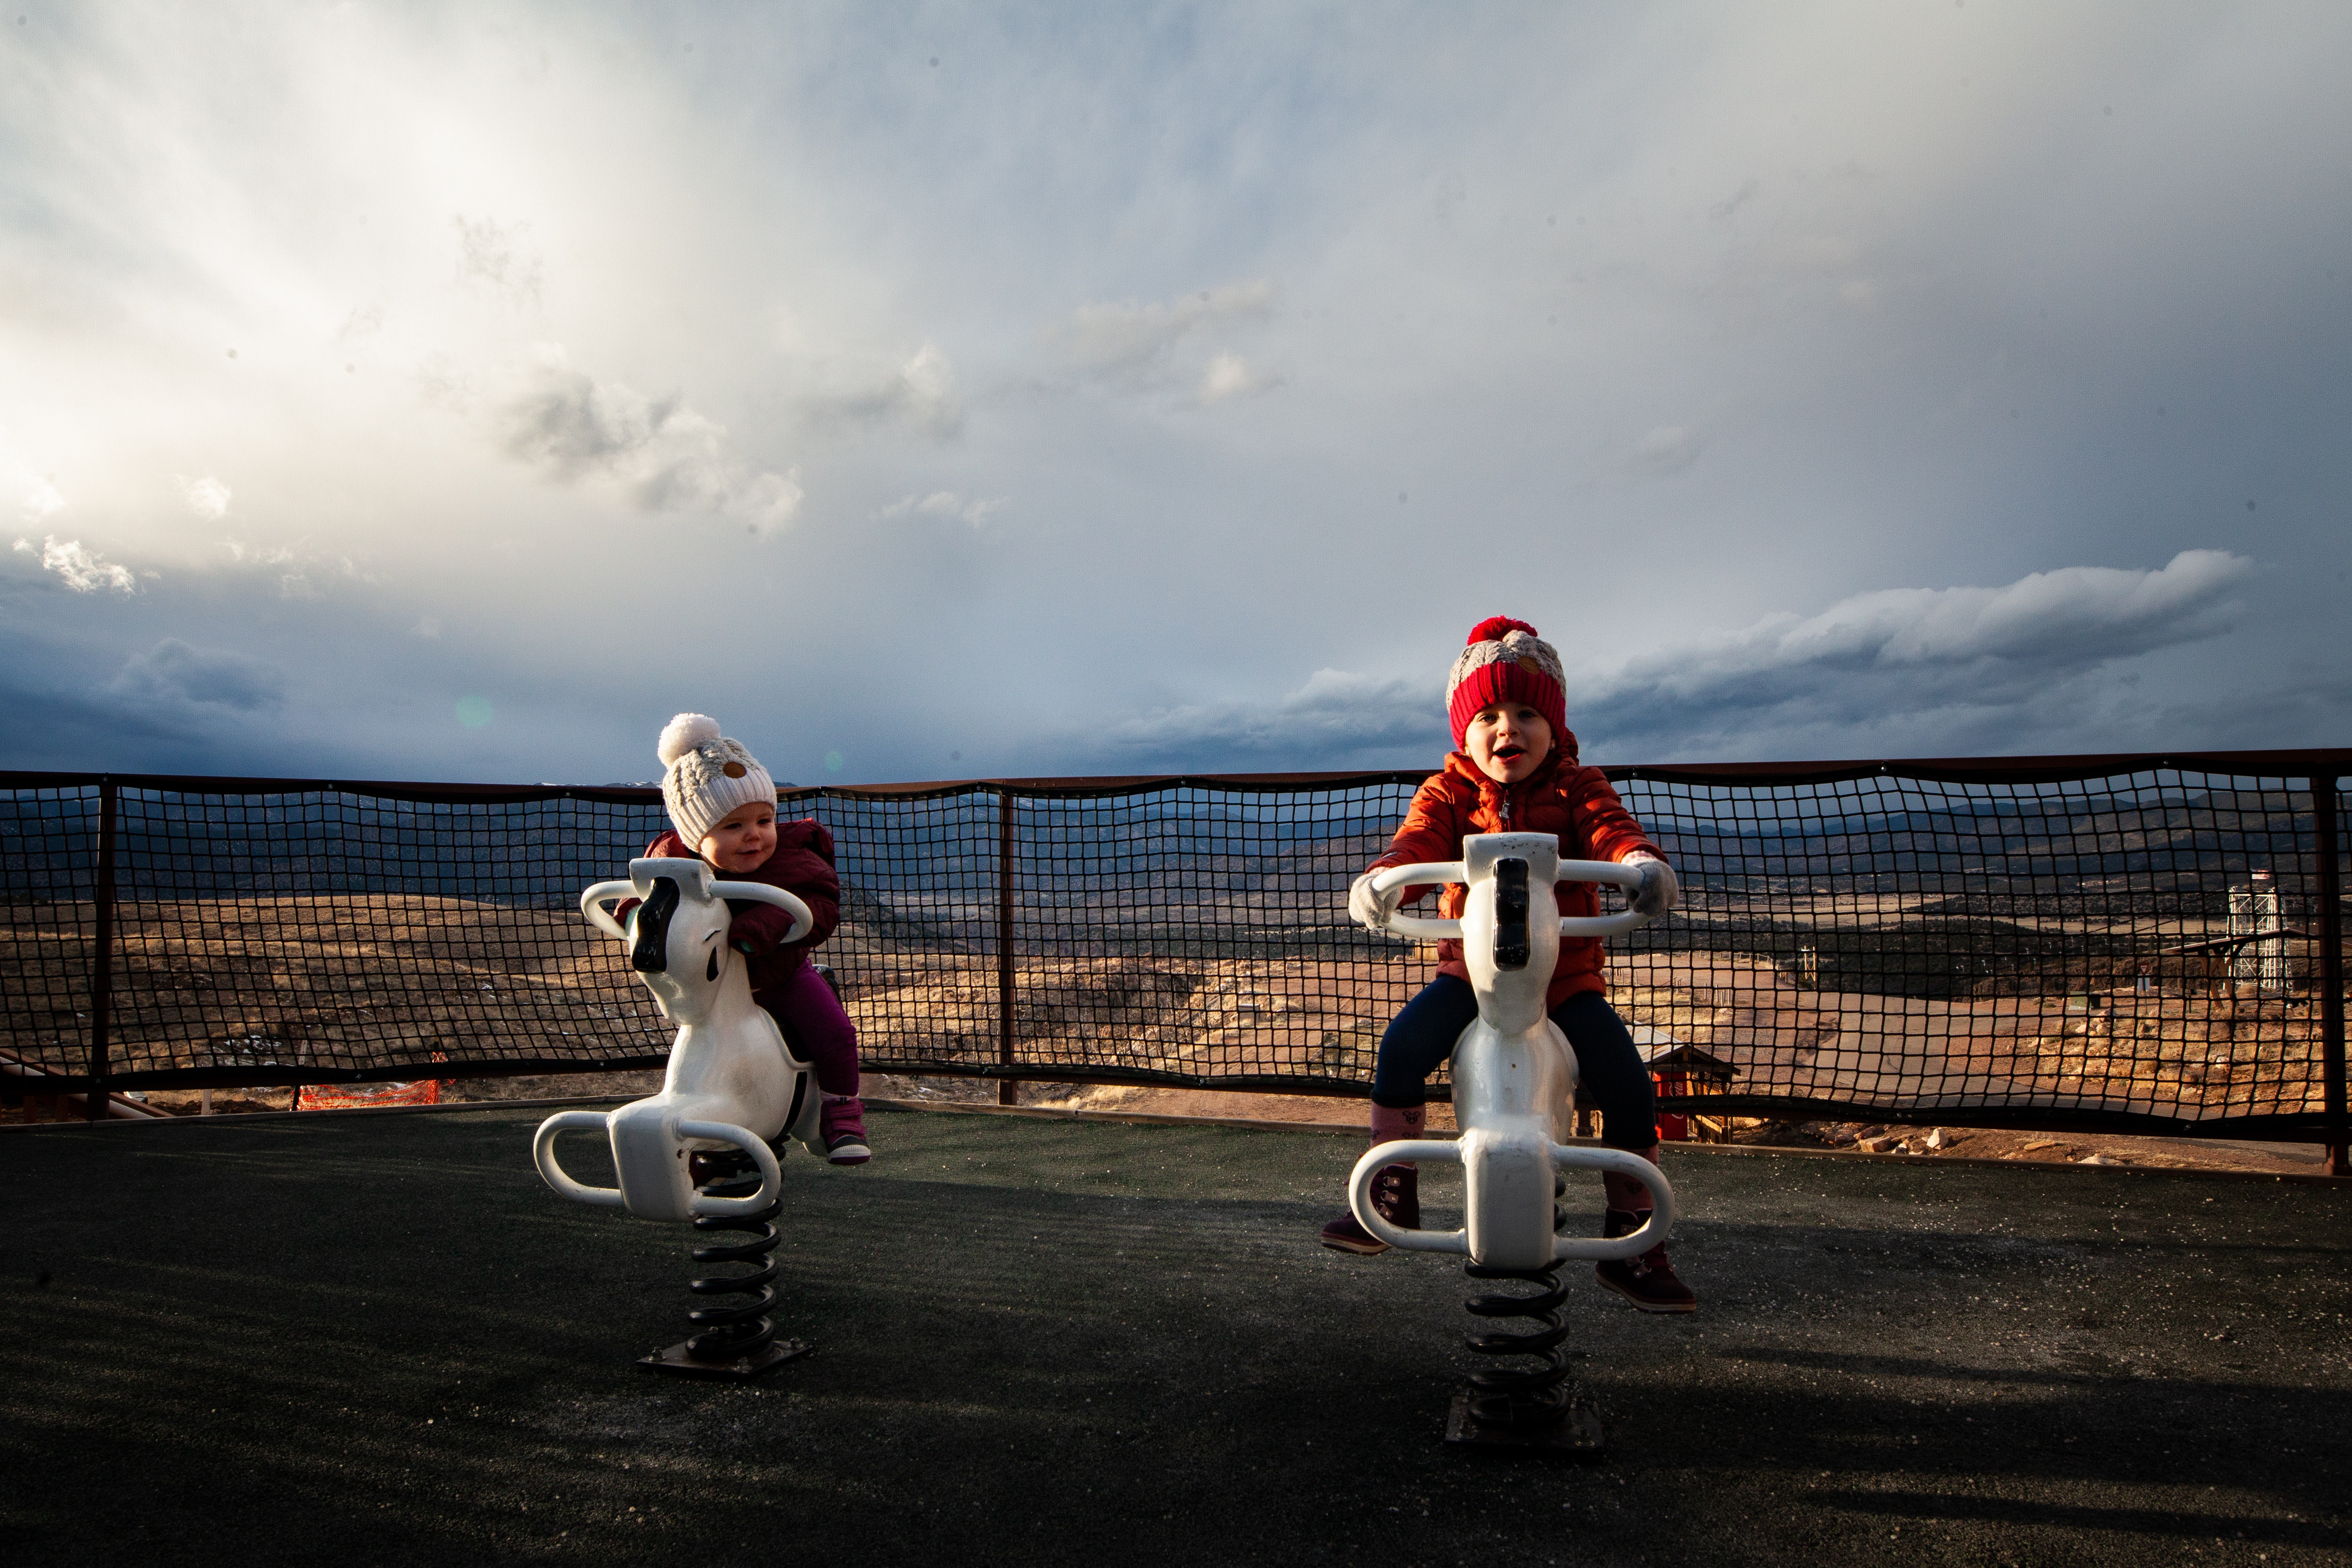
sky, fun, cloud, photography, tourism